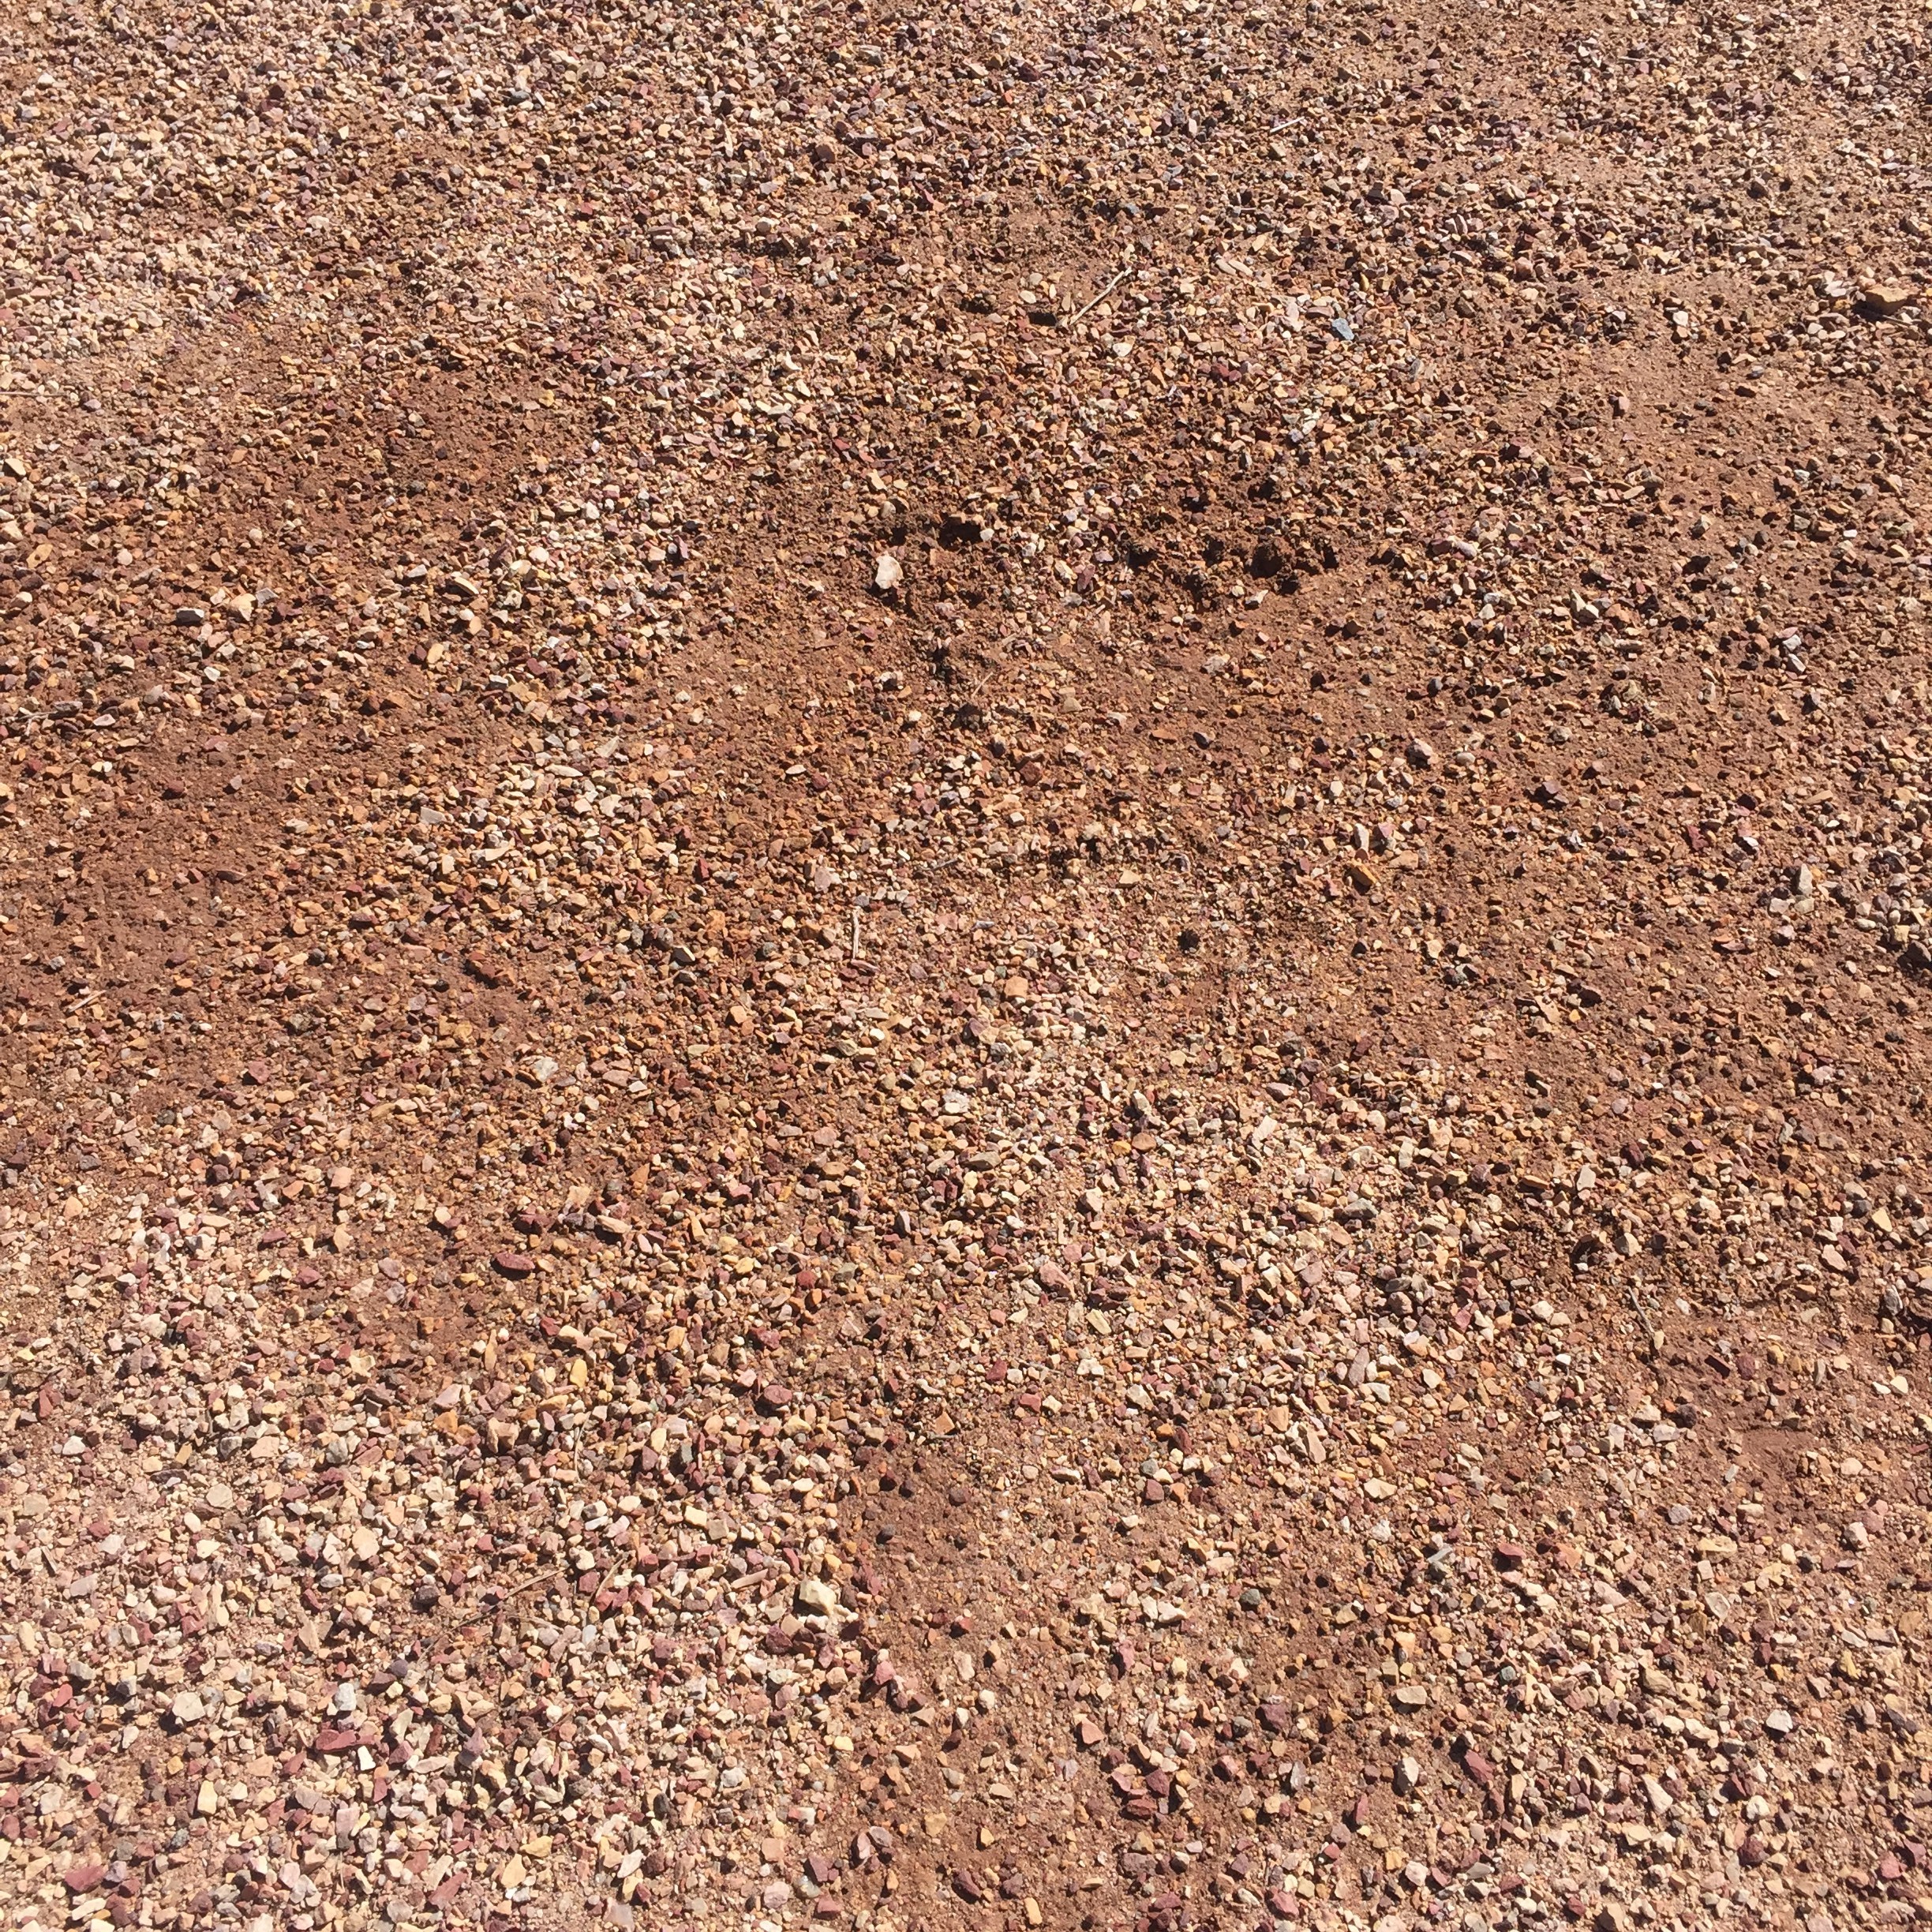
sand, rock, wood, texture, floor, stone, asphalt, dirt, pebble, brown, soil, material, gravel, flooring, road surface